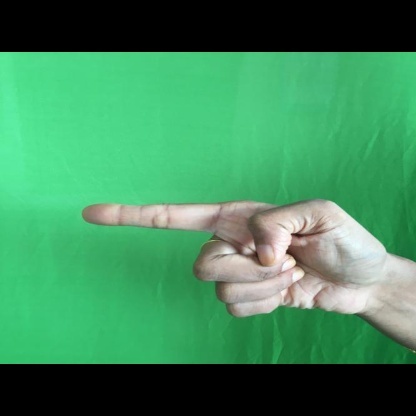
Mudra: Suchi